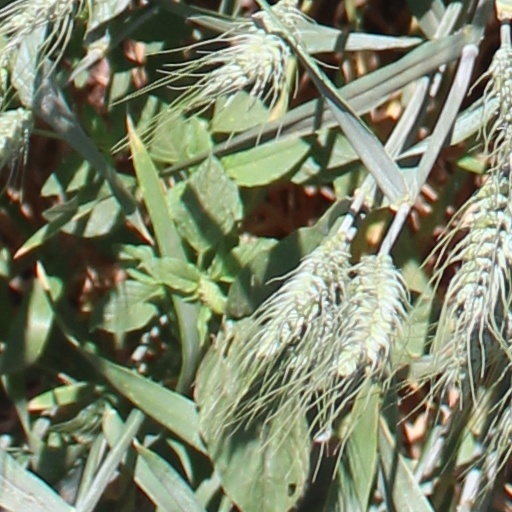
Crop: wheat